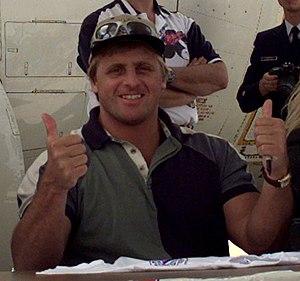
L'édition 1999 de WWF Over the Edge est une manifestation de catch professionnel télédiffusée et visible uniquement en paiement à la séance. L'événement, produit par la World Wrestling Federation, a eu lieu le 23 mai 1999 dans la salle omnisports Kemper Arena à Kansas City, dans le Missouri. Il s'agit de la deuxième et dernière édition d'Over the Edge. The Undertaker est la vedette de l'affiche officielle.
Owen James Hart, né le 7 mai 1965 à Calgary et mort le 23 mai 1999 à Kansas City, est un catcheur canadien. Il est principalement connu pour son travail à la World Wrestling Federation.